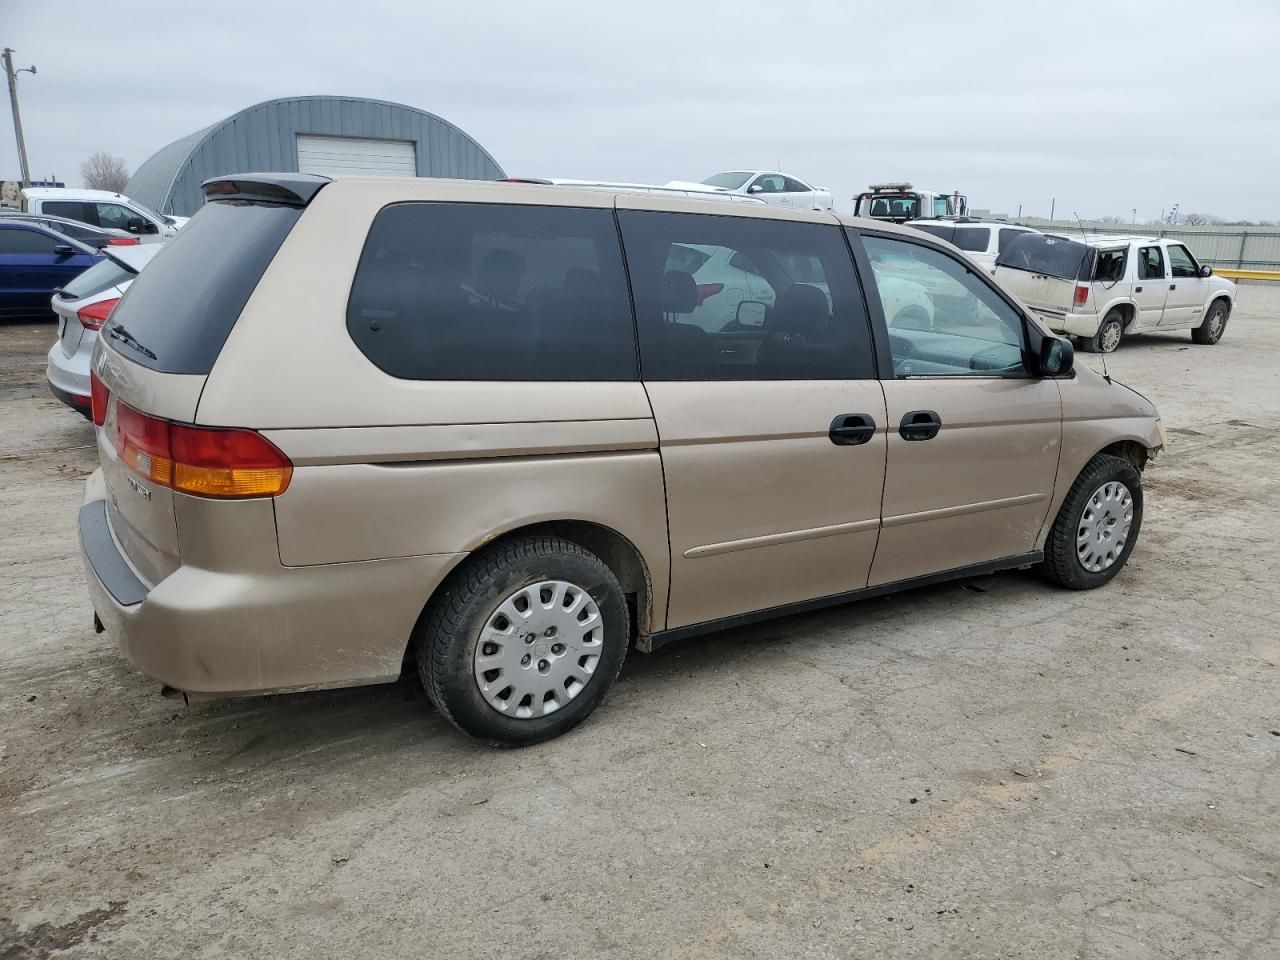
Aucun dommage détecté.
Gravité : aucun